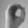
ASL letter: O